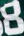
Number: 8